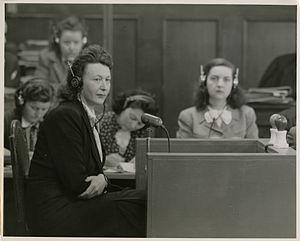
Le procès des Juges a été le troisième des douze procès pour crimes de guerre organisé par les autorités américaines dans leur zone d'occupation en Allemagne, à Nuremberg, après la fin de la Seconde Guerre mondiale.